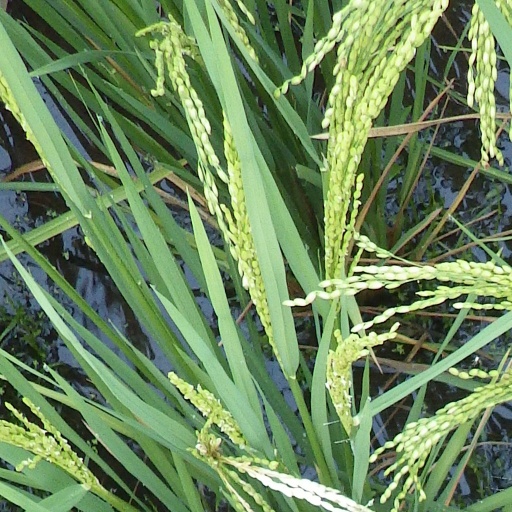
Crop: rice